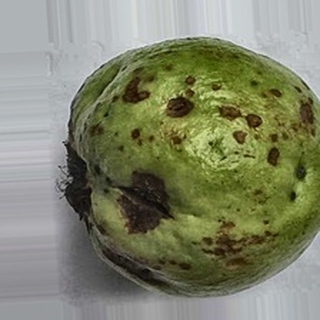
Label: guava_anthracnose